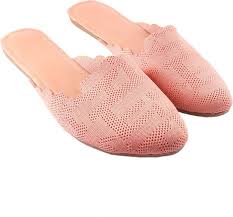
Label: Clog